Xyletinini

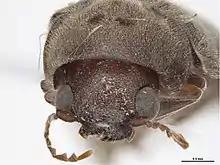
"Xyletinus"

Xyletinini is a tribe of death-watch and spider beetles in the family Ptinidae. There are at least 10 genera and 70 described species in Xyletinini.